Triangle Sun

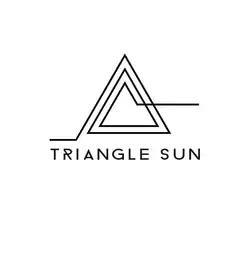
The band's logo.

Triangle Sun is an international pop/electronic, downtempo, chillout band. It was created in 2004 by international musician and composer Based in Los Angeles.